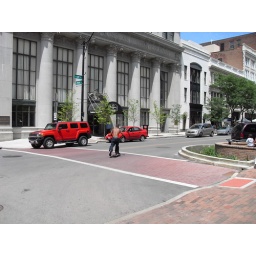
If there's people riding their bike on the street there's people skateboarding in the street.